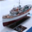
Label: ship